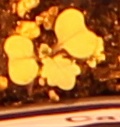
Label: Canola